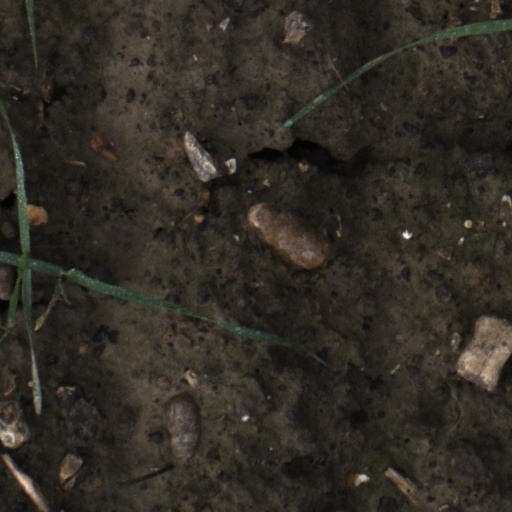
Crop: wheat